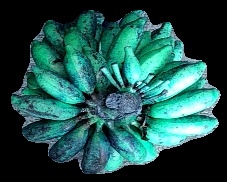
Variety: rasbale
Grade: grade3